Na Un'gyu

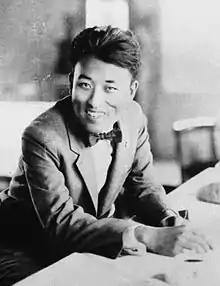
Na Woon-gyu photography

Na Woon-gyu (October 27, 1902 – August 9, 1937) was a Korean actor, screenwriter and director. He is widely considered the most important filmmaker in early Korean cinema, and possibly Korea's first true movie star. Since he often wrote, directed and acted in his films, he has even been said to have started the auteur film-making tradition in Korea.